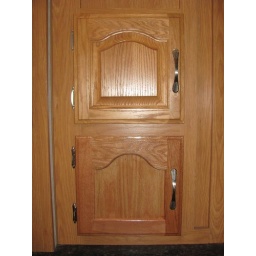
Added cabinet door over existing hole, where two drawers used to be.